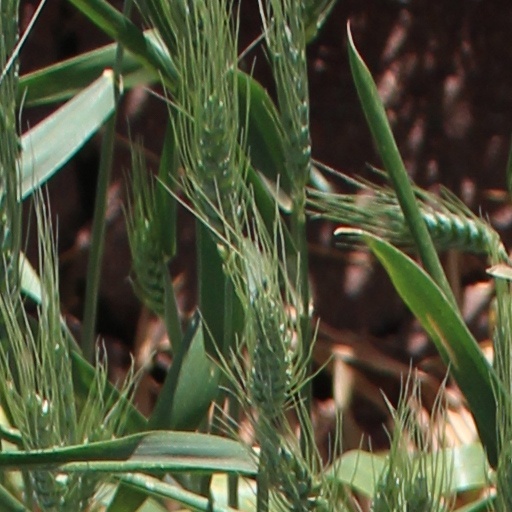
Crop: wheat